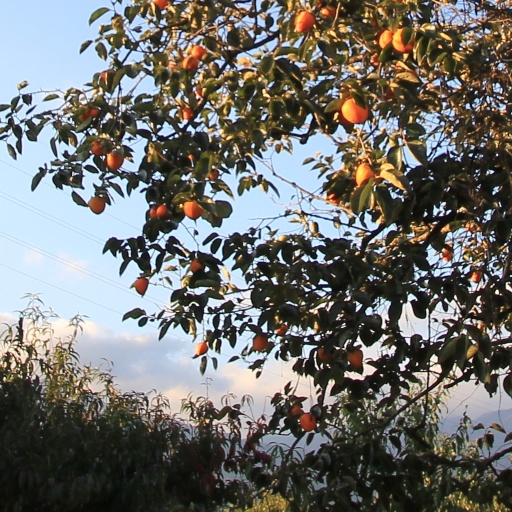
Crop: grape